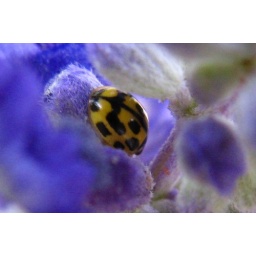
yellow ladybug in purple flower looking at tiny red bug appetizer